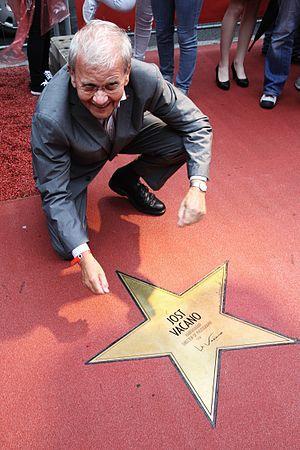
Jost Vacano, né le 15 mars 1934 à Osnabrück, est un directeur de la photographie allemand, membre de l'ASC et de la BVK.